Frederick Larson (filmmaker)

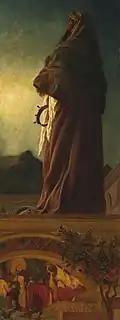
Frederic Leighton's - "The Star of Bethlehem"

Larson used the Starry Night astronomy software program after he became interested in the Christmas Star because he needed to produce one for the Magi he made as Christmas decorations for his yard, but did not know what to create.